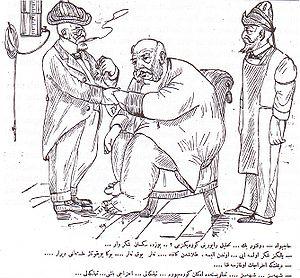
La crise bosniaque oppose les grandes puissances européennes durant l'automne et l'hiver 1908-1909. L'annexion formelle par l'Autriche-Hongrie des vilayets de Bosnie et d'Herzégovine en octobre 1908 constitue l'élément déclencheur de cette crise diplomatique.